Aboriginal breastplate

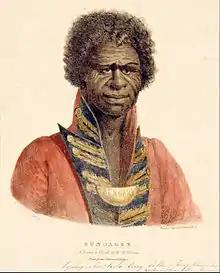
"Bungaree, A Native Chief of N.S. Wales" painted by Augustus Earle

Aboriginal breastplates (also called king plates or aboriginal gorgets) were a form of regalia used in pre-Federation Australia by white colonial authorities to recognise those they perceived to be local Aboriginal leaders. The breastplates were usually metallic crescent-shaped plaques worn around the neck by wearer.